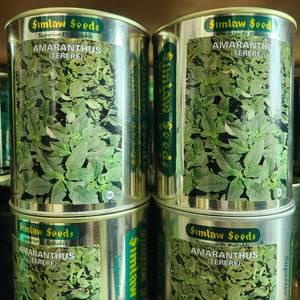
Mandhari ya milima na mabonde ikiwa na uoto wa asili wa miti, vichaka na majani iliyoota kutokana na mvua za misimu mbalimbali huku katikati ikipita barabara ya zege.